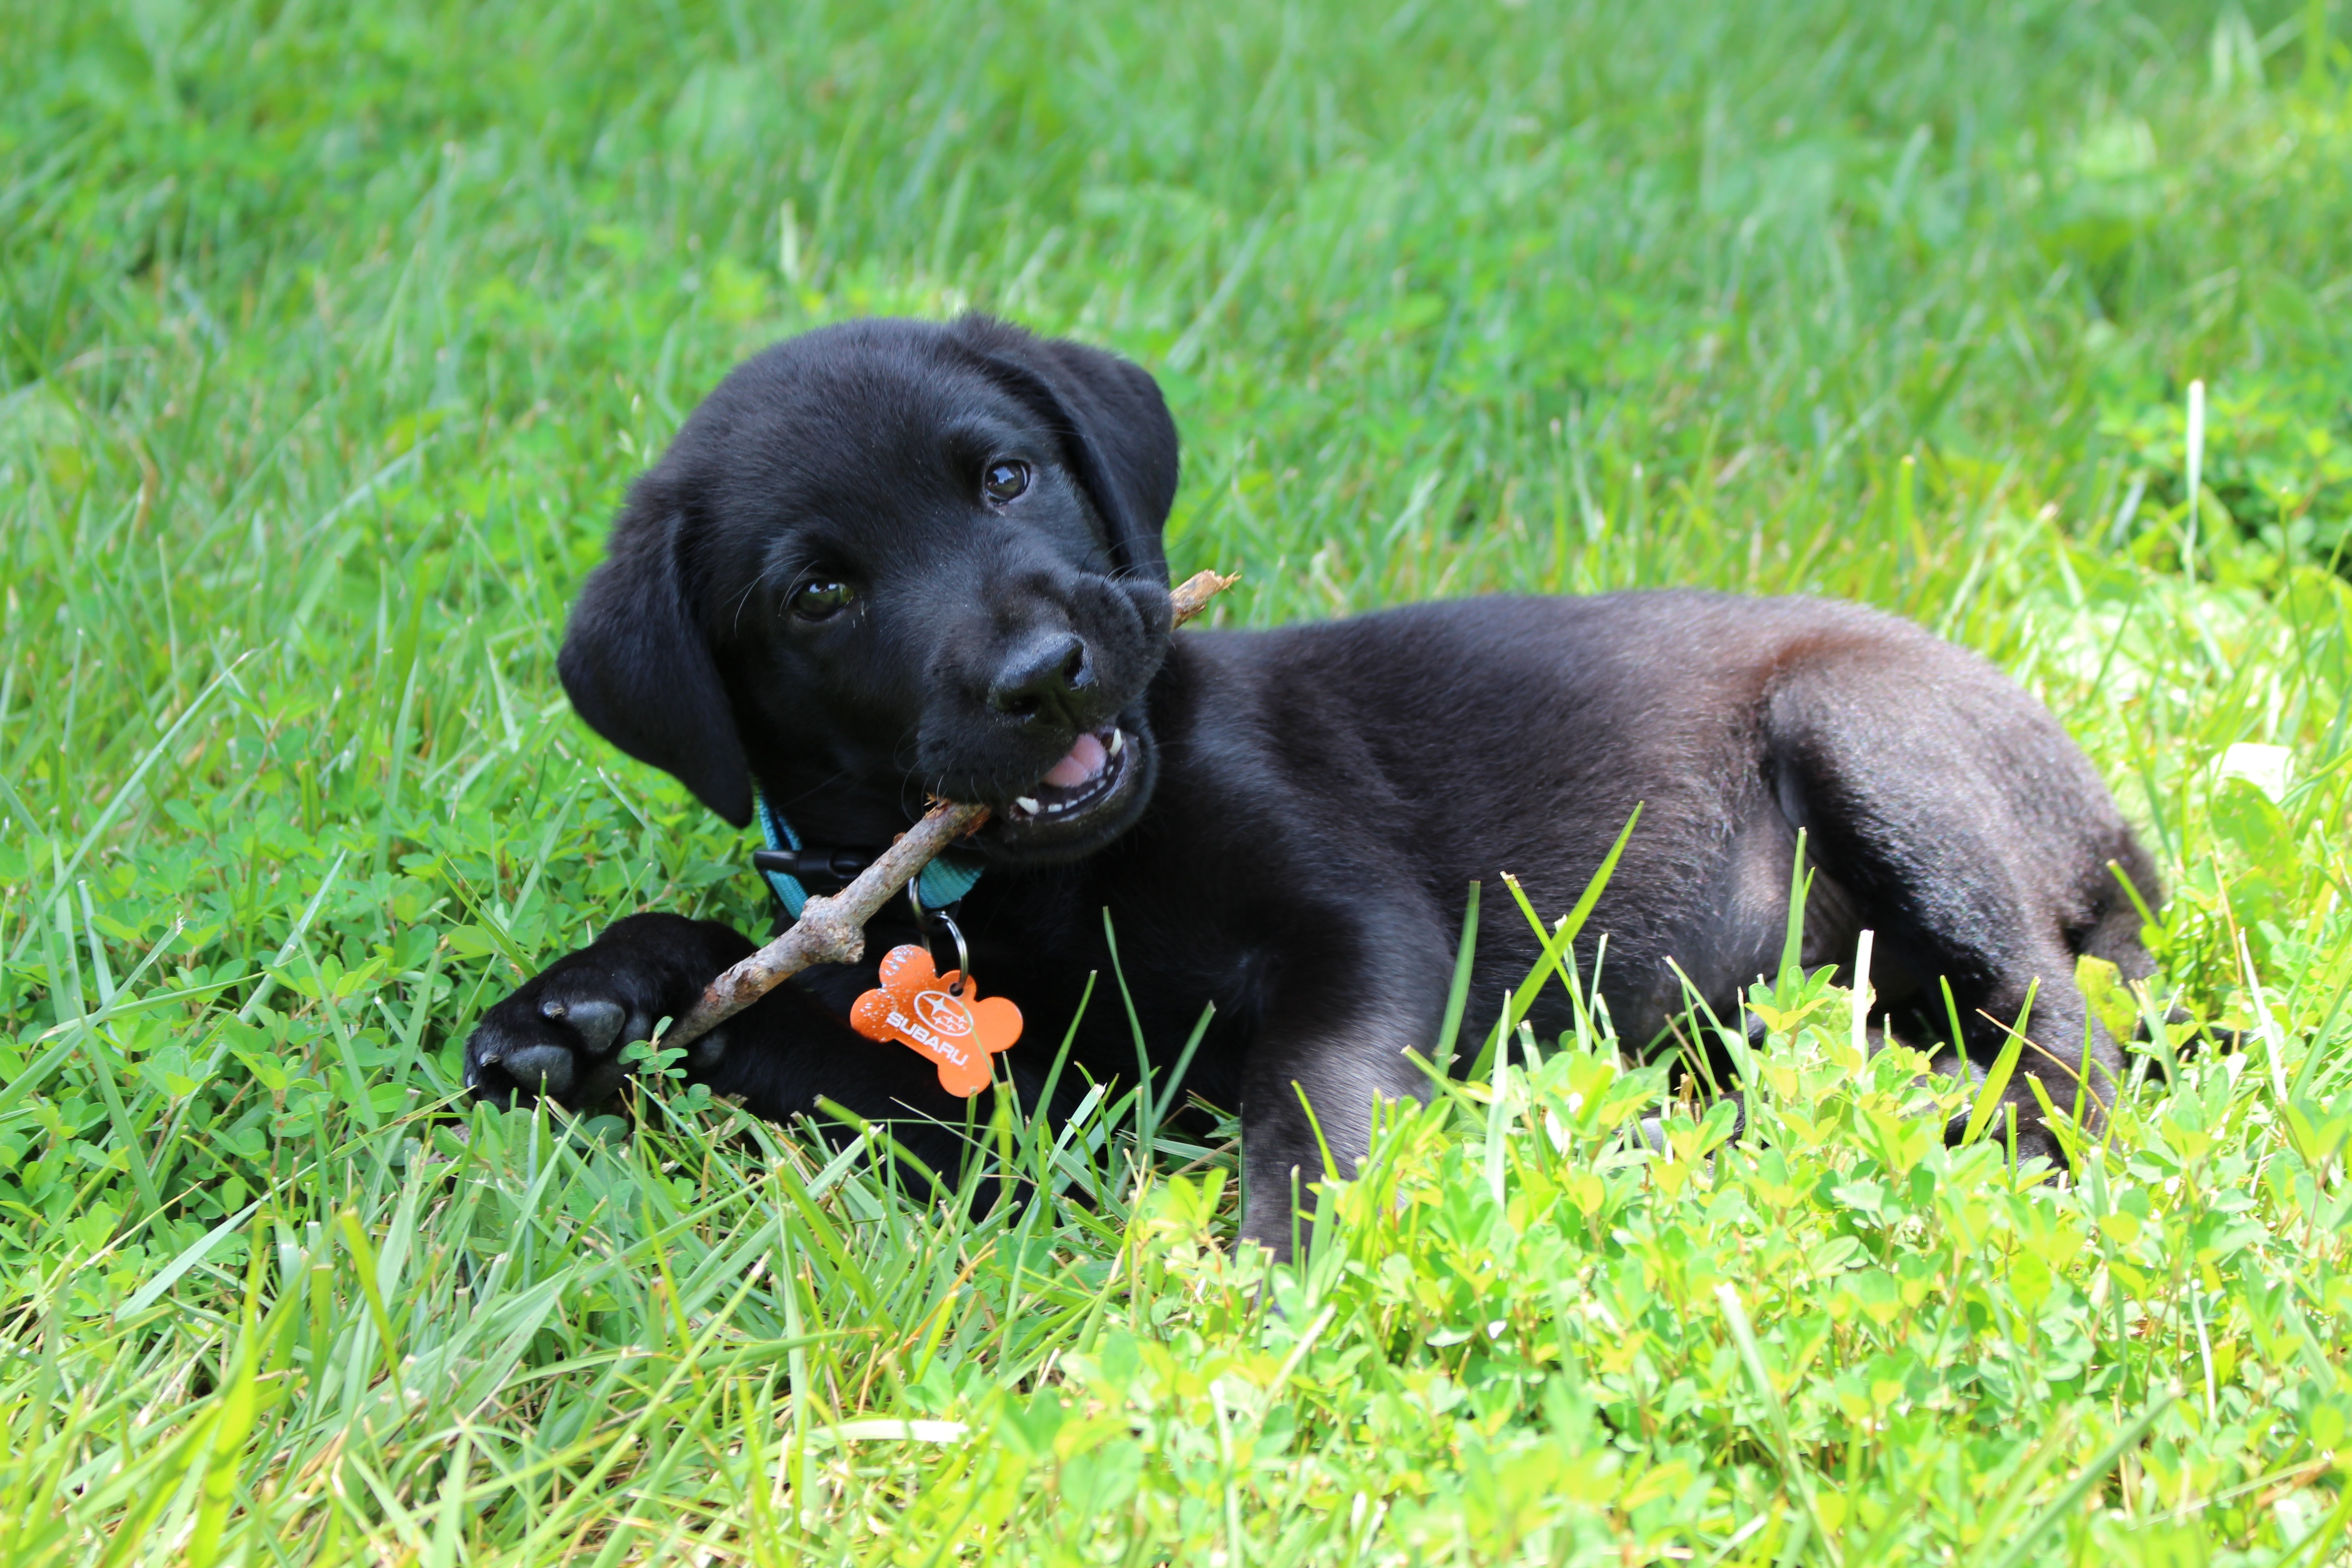
nature, grass, outdoor, puppy, dog, cute, pet, green, mammal, playing, black, playful, little, vertebrate, labrador retriever, adorable, labrador, retriever, stick, flat coated retriever, patterdale terrier, dog like mammal